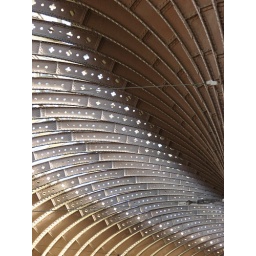
The roof beams of the train shed, once the biggest building in Europe.